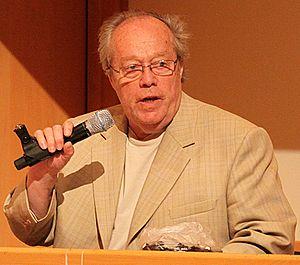
19 janvier : Leben des Orest, opéra d'Ernst Křenek, créé à Leipzig.
Jorma Panula est un chef d'orchestre, compositeur et professeur finlandais.